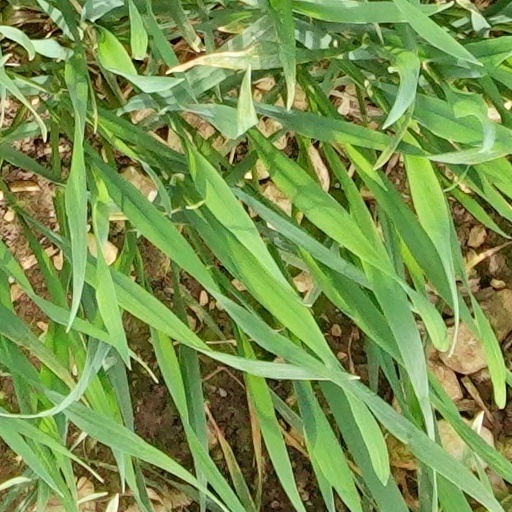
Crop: wheat